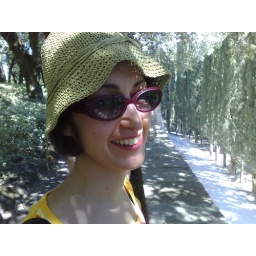
Sibel in a paper hat